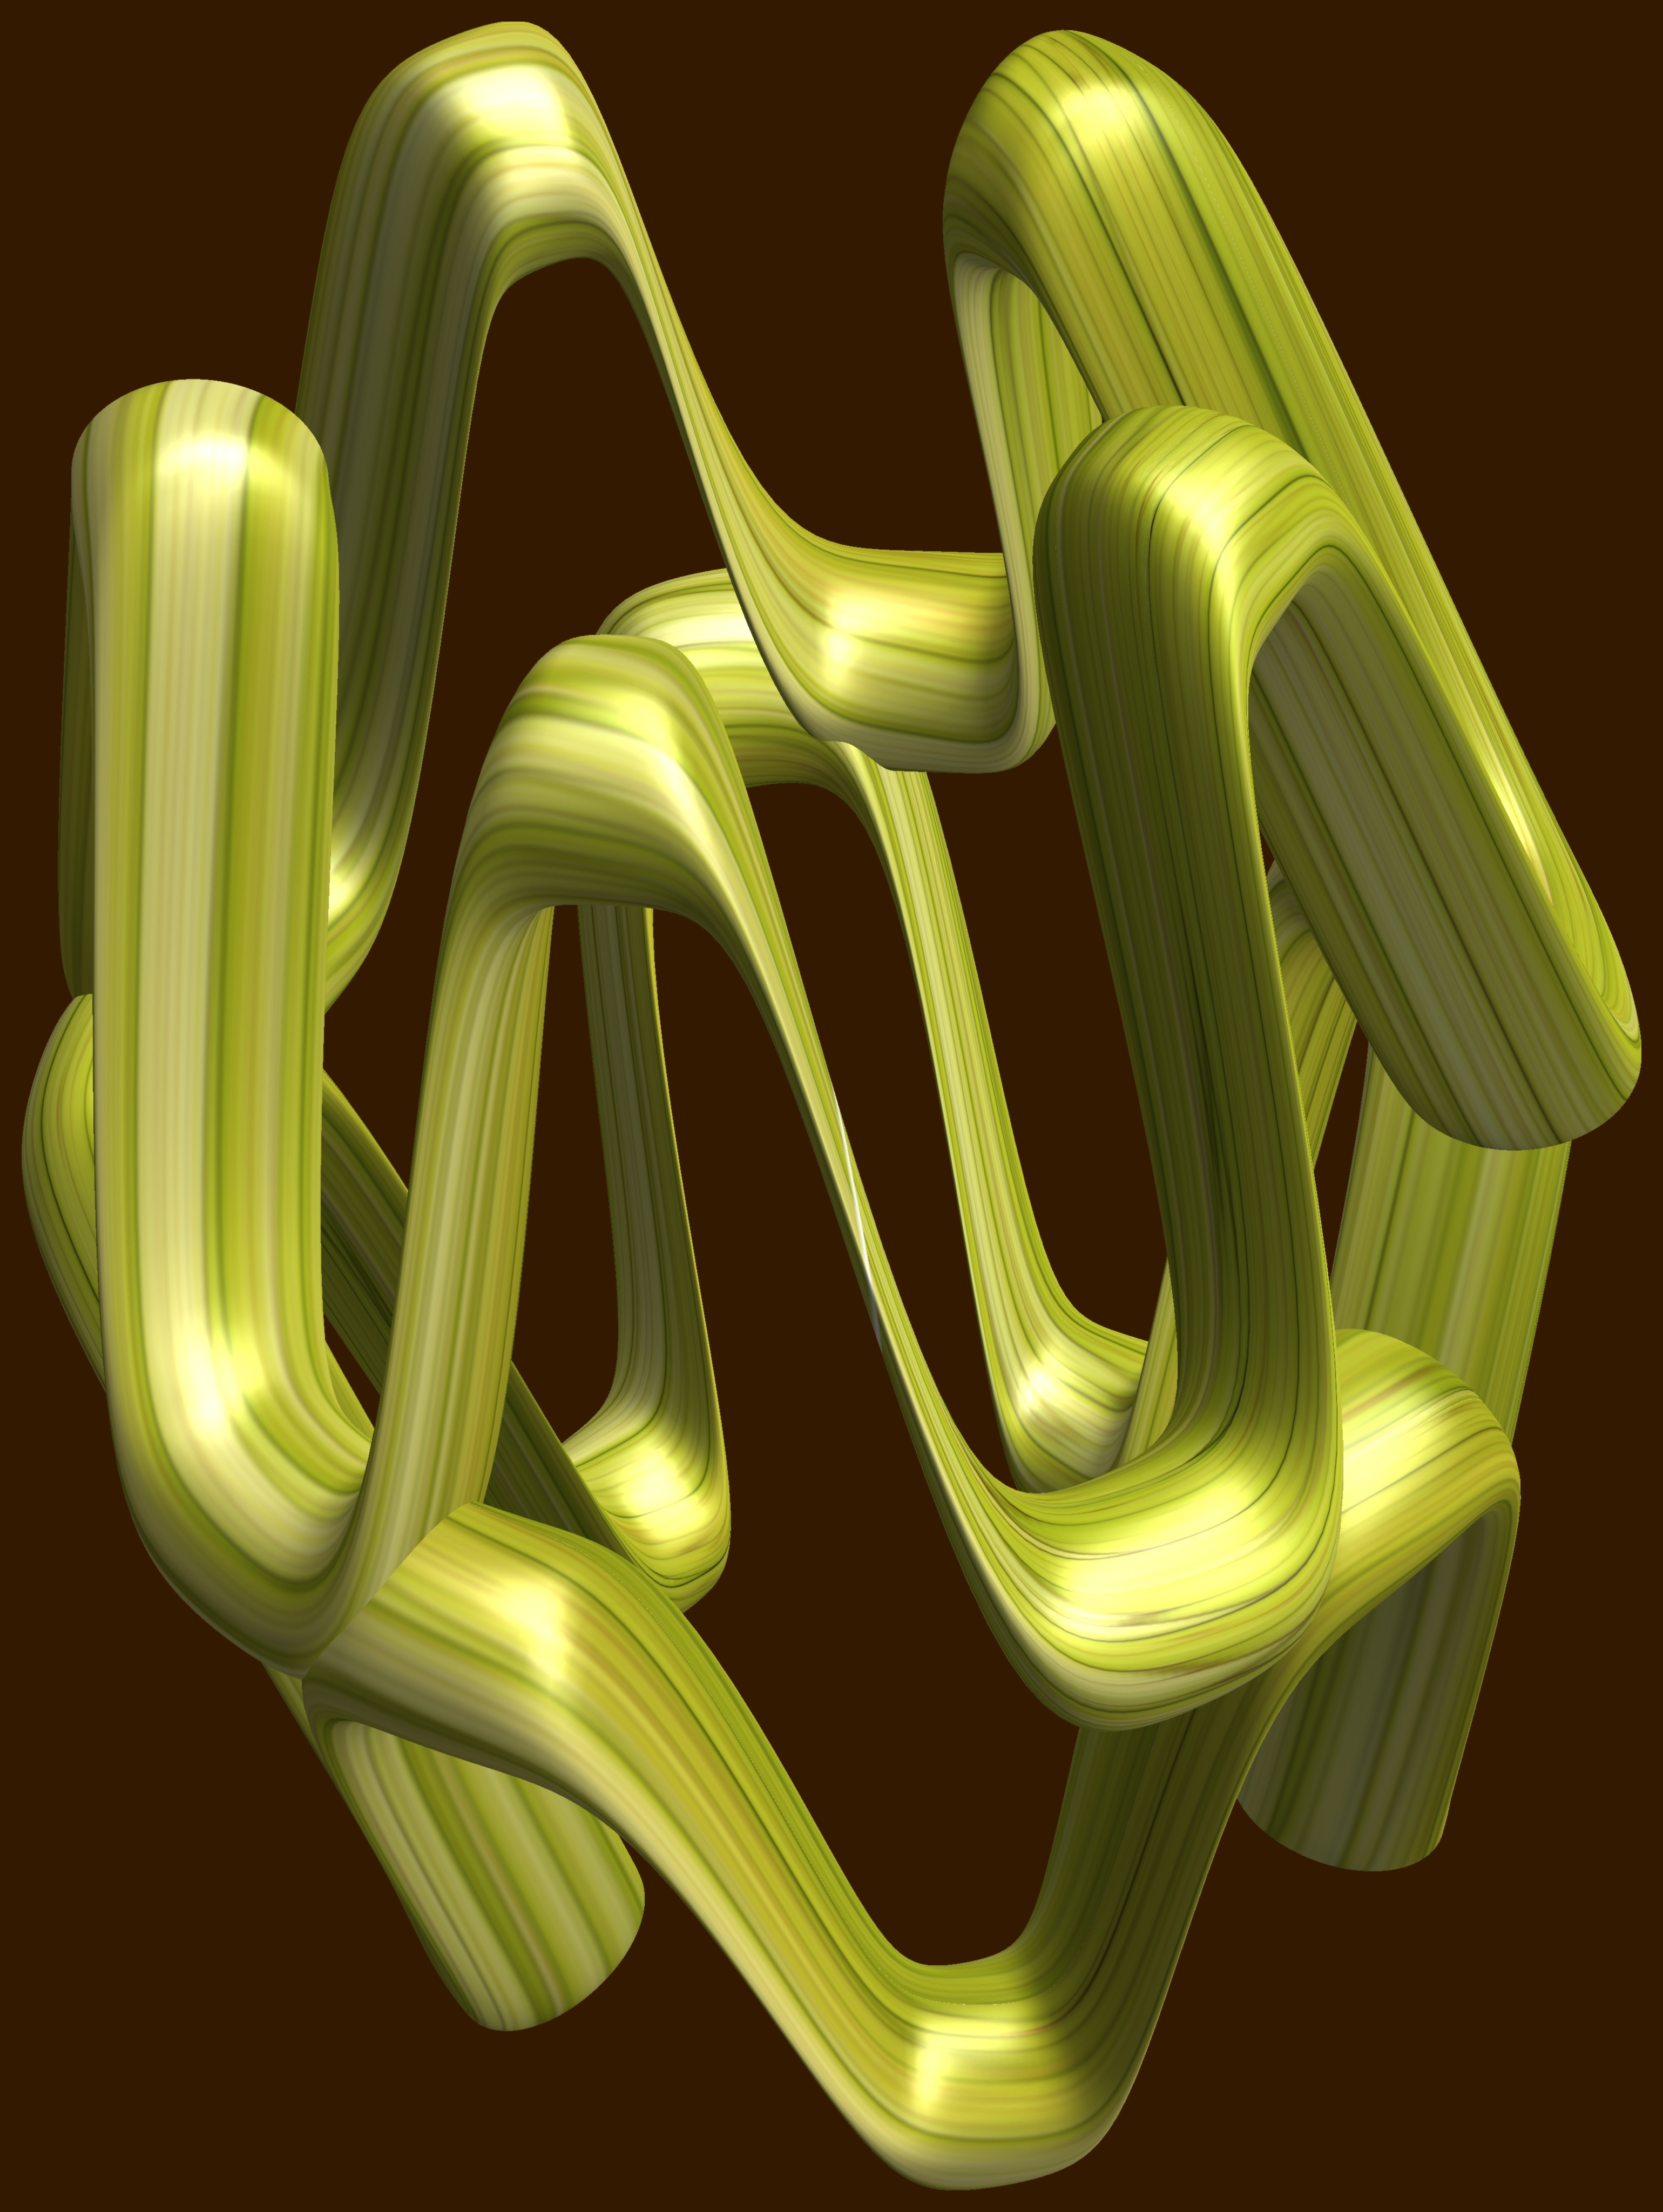
hand, abstract, structure, texture, number, pattern, green, geometry, arm, font, sculpture, cool image, illustration, design, symmetry, 3d, graphic, shape, torus, mathematica, cg, parametricplot3d, code, program, algorithm, mapping, geometricsculpture, pentagram